Question: Please indicate a possible affordance area of the frisbee that can be used for holding
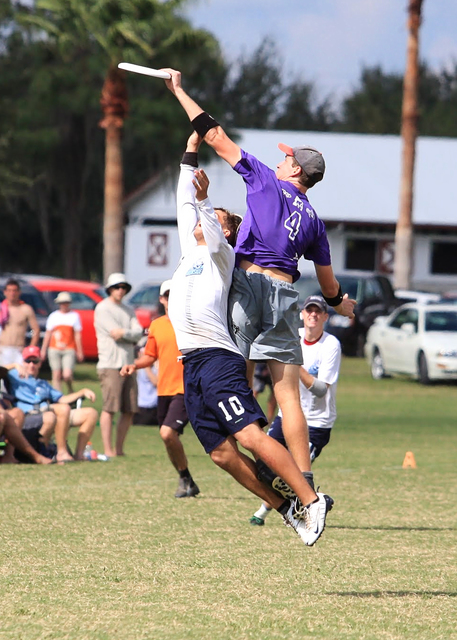
Answer: [111.029, 57.848, 181.617, 81.378]